Pannier Market, South Molton

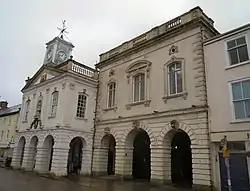
The Pannier Market is reached through the 18th-century Guildhall

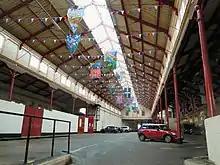
The Pannier Market hall in 2018

South Molton Pannier Market is the pannier market for the town of South Molton in Devon, England located behind the town's Grade I listed Guildhall which was constructed between 1739 and 1741.